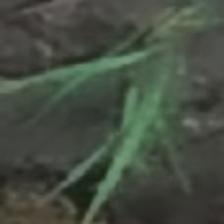
Label: single